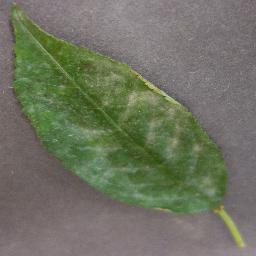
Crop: cherry
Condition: (including_sour)_powdery_mildew